Civil disorder

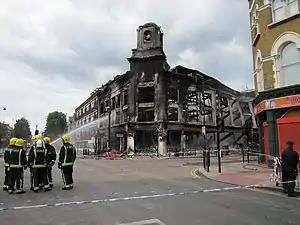
Firemen dousing a building burnt down by rioters during the 2011 England riots

Exploiting a crowd's mood, radicals can manipulate and weaponize a crowd, using skillful agitation to coax the crowd's capacity for violence and turn it into a vengeful mob, directing the crowd's aggression and resentment at the agitator's chosen target.